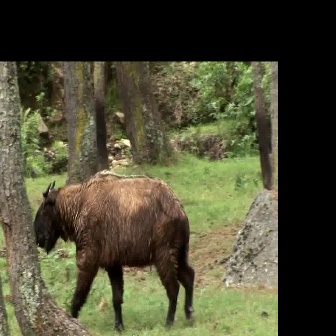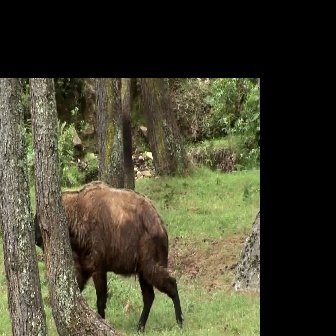
  Please identify the target specified by the bounding box [31,169,196,333] in the first image and locate it in the second image. Return the coordinates in [x_min,y_min,x_max,y_max] format.
Answer: [31,180,184,333]